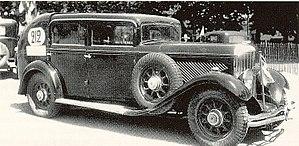
"La Panhard & Levassor DS est une voiture Berline de luxe, du constructeur français d'automobiles Panhard & Levassor, de 1929. La Lettre S signifie ""surbaissé"", le châssis est abaissé entre les axes.